More Than One Universe

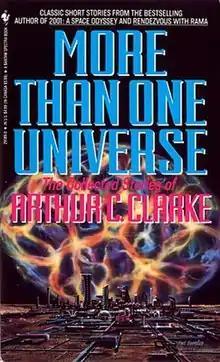
Cover of the first edition

More Than One Universe: The Collected Stories of Arthur C. Clarke is a collection of science fiction short stories by Arthur C. Clarke originally published in 1991.